Heat detector

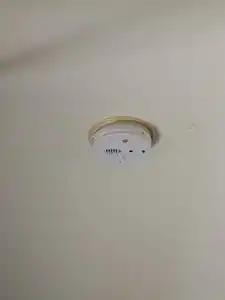
A residential heat detector

A heat detector is a fire alarm device designed to respond when the convected thermal energy of a fire increases the temperature of a heat sensitive element. The thermal mass and conductivity of the element regulate the rate flow of heat into the element. All heat detectors have this thermal lag. Heat detectors have two main classifications of operation, "rate-of-rise" and "fixed temperature". The heat detector is used to help in the reduction of property damage.